Beyens (Belgian family)

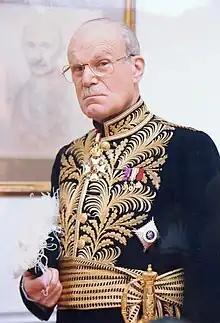
Baron Henri Beyens (born 1933), Belgian ambassador

Jean-Baptiste, named Albert Beyens (Brussels, 29 August 1910 – Neuilly-sur-Seine 26 June 2013) was the third son of Napoleon-Eugène Beyens. He married with Anne O'Connor (Paris 1910–2000).